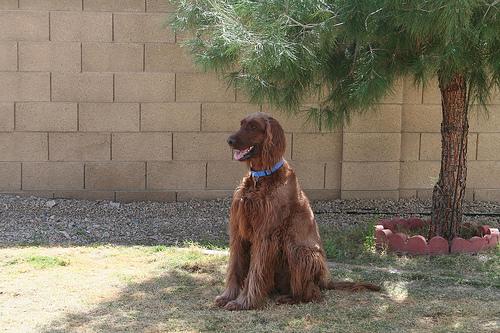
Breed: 207-n000011-Irish_setter